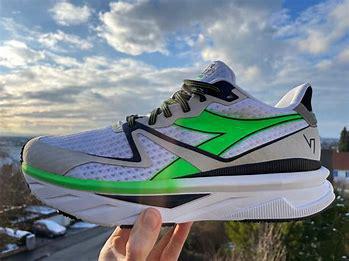
Brand: Diadora
Model: V7000